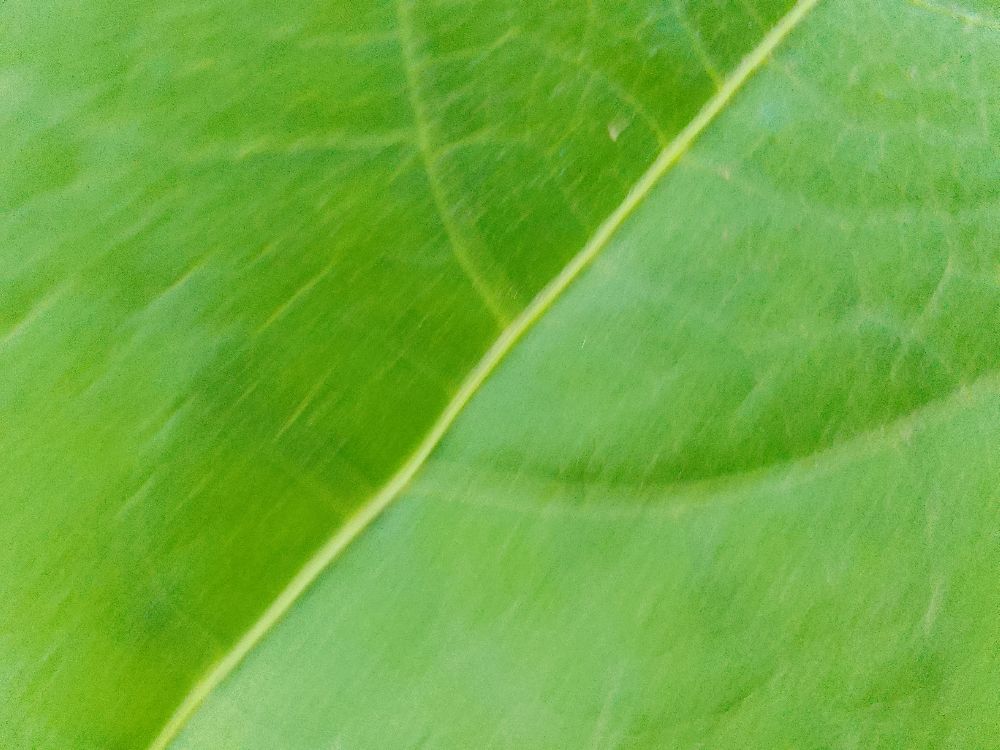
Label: healthy